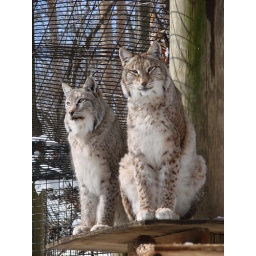
Rosamond Gifford Zoo's lynx. Nesha the female in front and Tamyr the male behind.